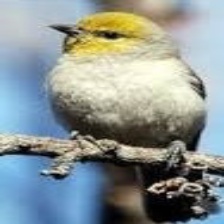
Species: VERDIN
Scientific name: AURIPARUS FLAVICEPS